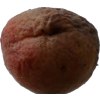
Label: peach